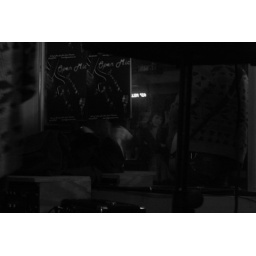
girl in glass